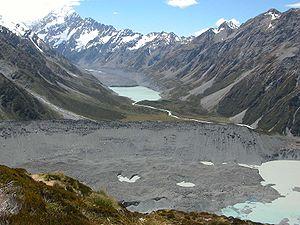
Le glacier Mueller est un glacier long de 13 km qui coule à travers le parc national Aoraki/Mount Cook dans l'île du Sud en Nouvelle-Zélande. Il se trouve au sud de l'Aoraki/Mont Cook, dans les Alpes du Sud, et s'épanche vers le nord. Ses eaux de fonte rejoignent la rivière Tasman.